Gorkha District

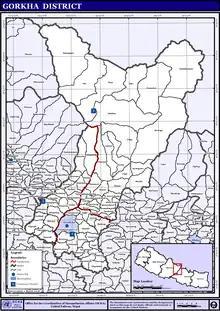
Gorkha district with VDCs

As per the National Population and Housing Census of Nepal 2011, the literacy rate of Gorkha is 66.34%. The female literacy rate is 59.44% and the male literacy rate is 75.09%.